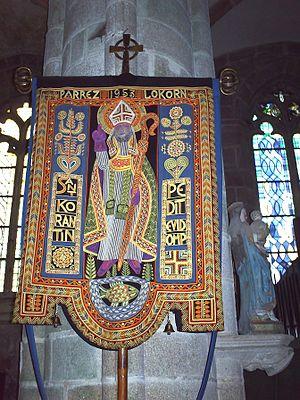
Portrait de saint Corentin sur une bannière située en l'église de Locronan dans le Finistère en Bretagne